Ford Fusion (Americas)

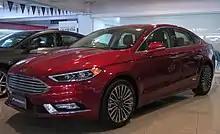
2017 facelift

The second generation Fusion introduced several driver assistance technologies based on sensors, cameras and radar. Safety features include Lane Keeping System; adjust vehicle speed to changing traffic conditions through adaptive cruise control with Forward Collision Warning; active park assist paired with a backup camera; and Blind Spot Information System (BLIS) with cross-traffic alert, which consists of sensors in both rear quarter-panels that are able to detect traffic in a driver's blind spot, providing both audible and visual warnings if traffic unseen by the driver is detected. BLIS technology enables rear cross-traffic alert, aiding drivers backing out of parking space where visibility is obstructed. Other safety features include Ford Sync, second-row Inflatable Safety Belts, Auto Start-Stop, electric power-assisted steering, and Intelligent All-Wheel Drive.